Subdivided flat

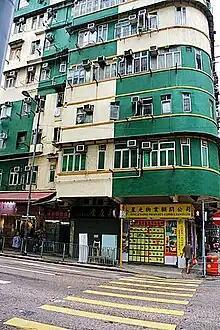
The exterior appearance of subdivided flats

Subdivided flats (also called subdivided units) are flats divided into two or more separate units to house more people. The flats' original partition walls are usually removed, and new ones are erected. New toilets and kitchens are installed, and internal drains are added or altered. These updates can compromise the building's safety and hygiene.